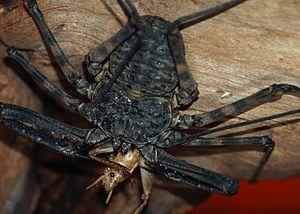
Phrynus est un genre d'amblypyges de la famille des Phrynidae.